Sky position (RA, Dec in degrees): 133.168, 21.422
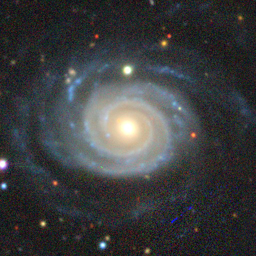
Galaxy morphology: Unbarred Tight Spiral Galaxies